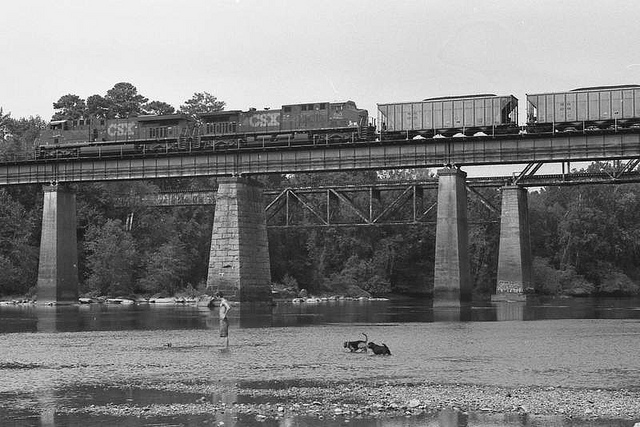
Black and white photograph of boy and dogs in water with train on bridge.

A train that is going by over some water.

A train crosses a bridge above a person and two dogs.

A black and white image of train traveling under a pond with dogs.